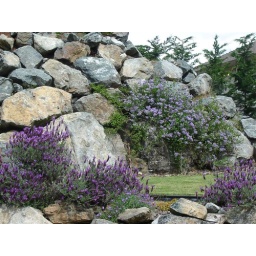
We're slowing growing cover overtop of the large rock wall in the back-yard.